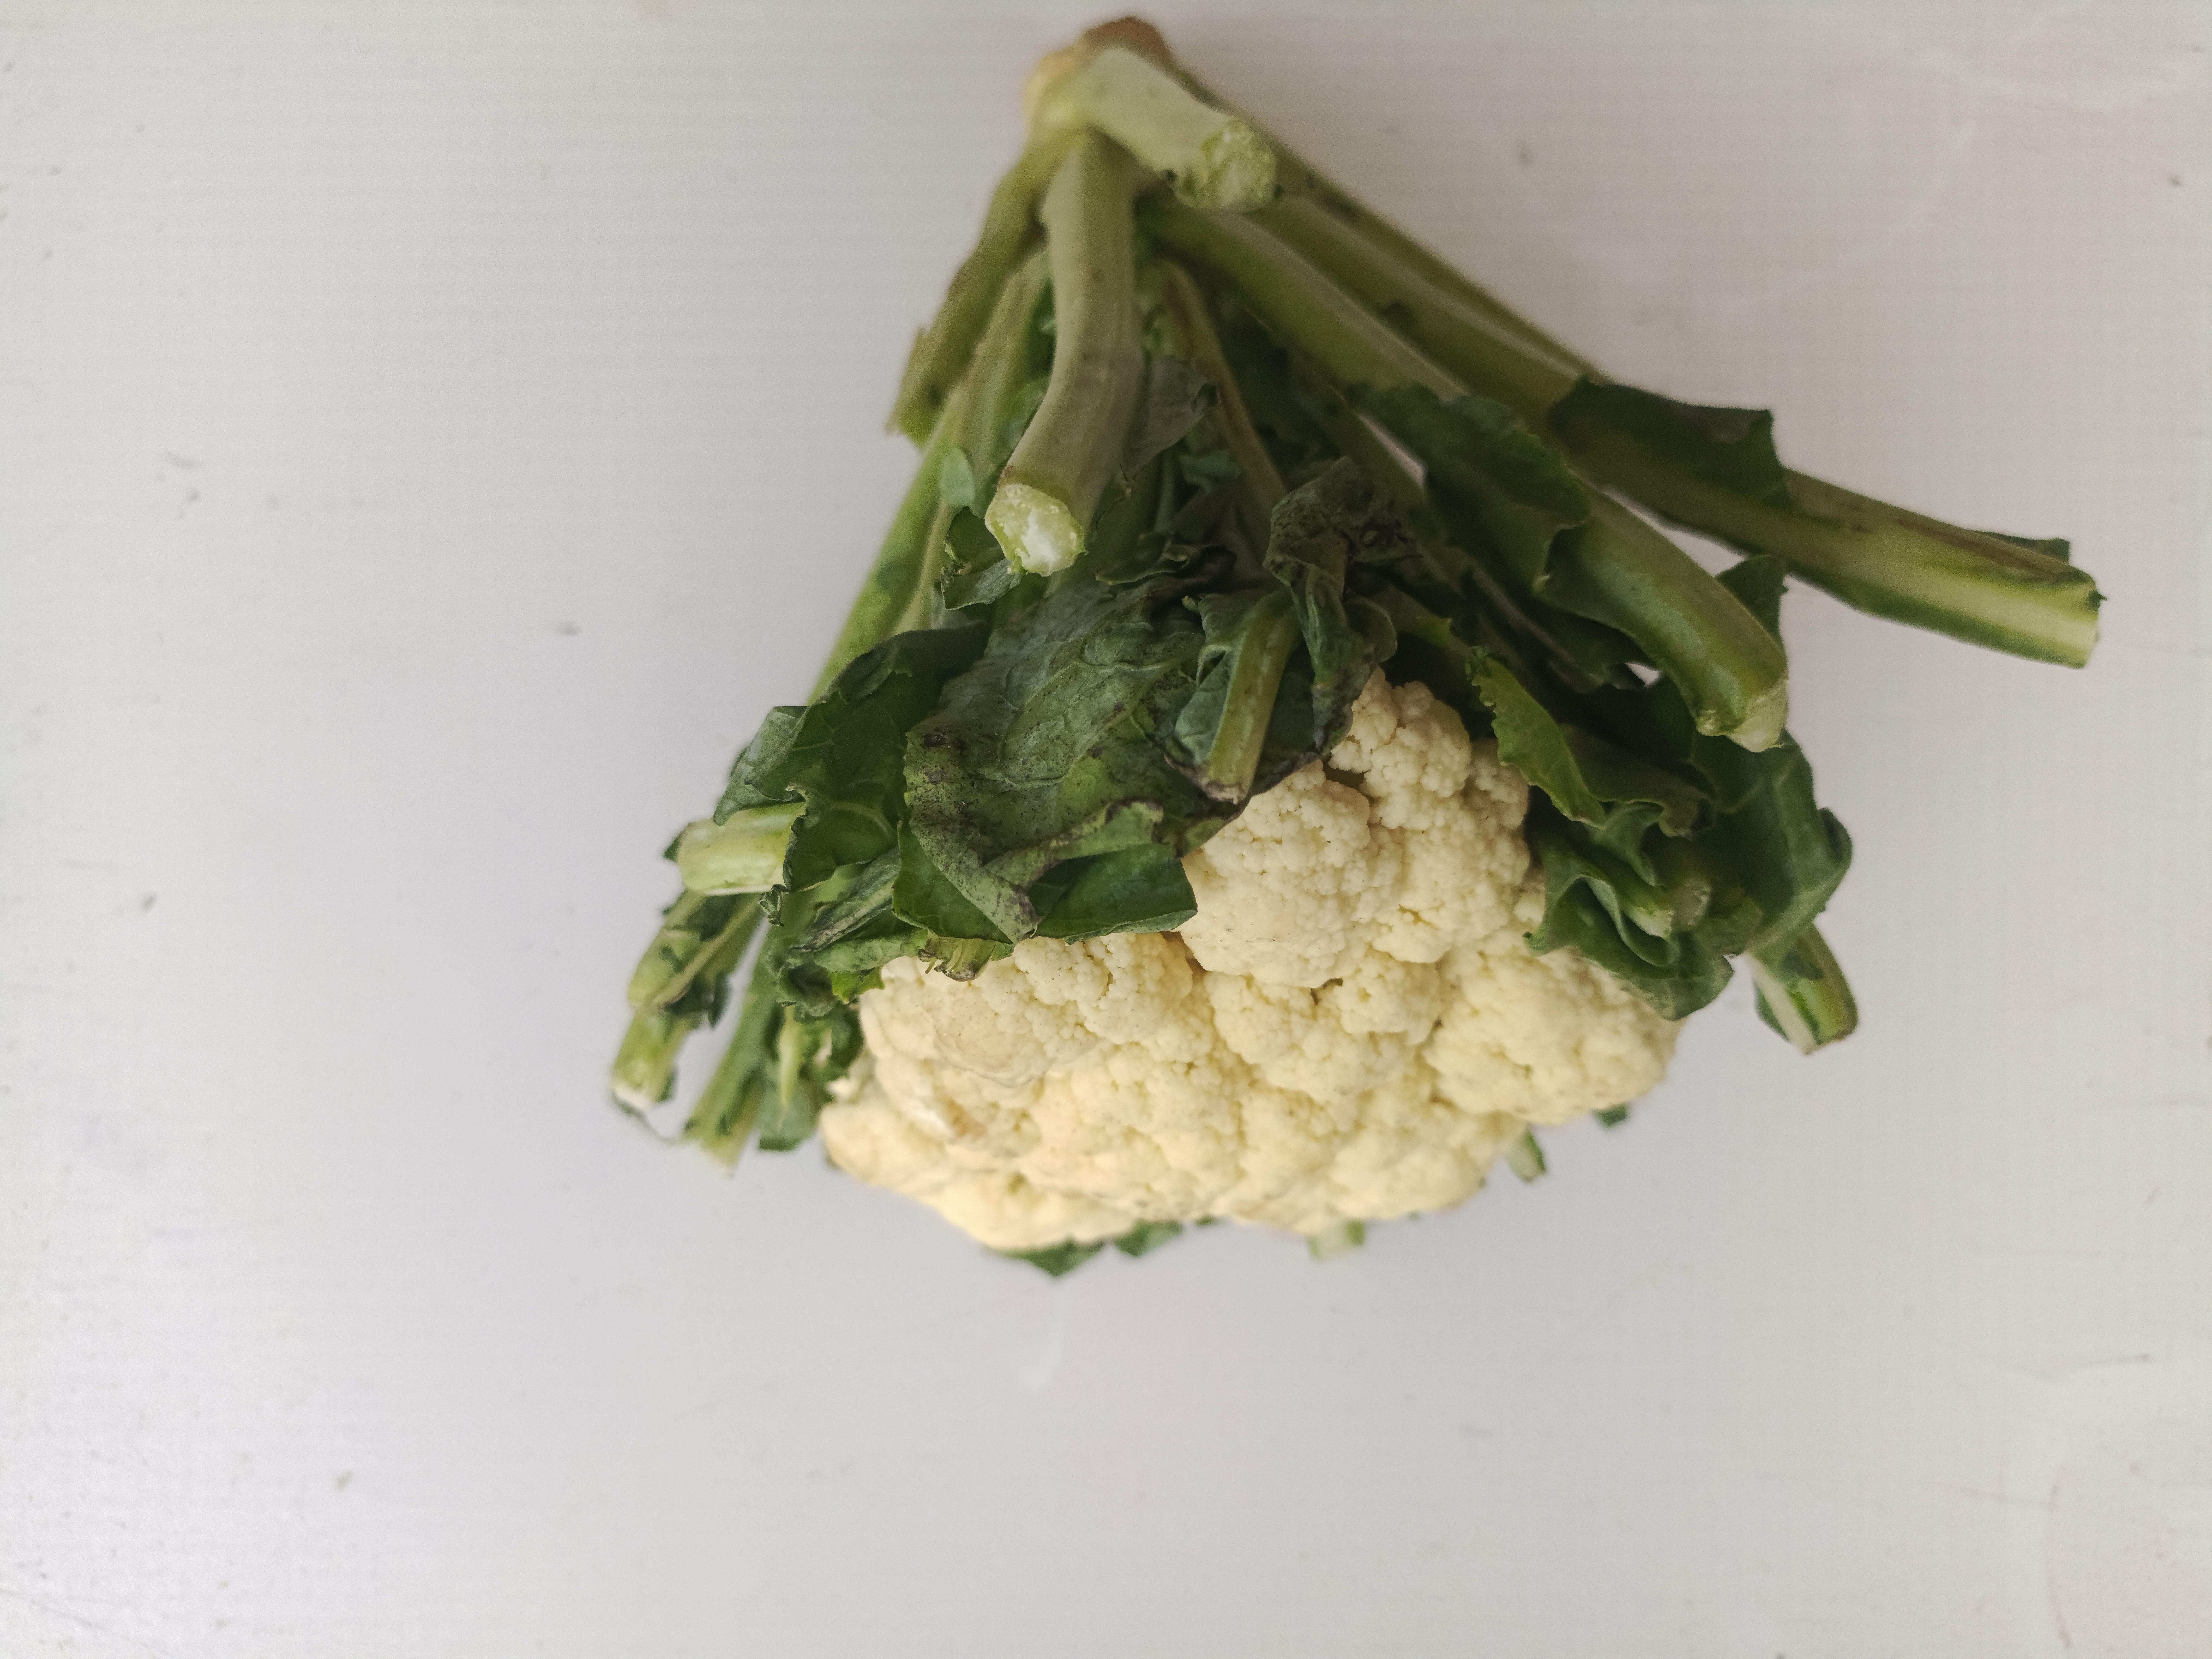
Label: Brassica oleracea